Luke French

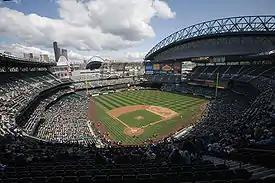
Safeco Field was French's home ballpark during his time with the Mariners.

In 2010, French started the season with Tacoma, where he had a 6–2 record and a 1.93 ERA (second in the league) through June 6. On that day, he was recalled by the Mariners to work out of the bullpen when Doug Fister went on the disabled list. He made two relief appearances and started a game on June 14 in place of Ian Snell, who had not been pitching well. French allowed four runs in four innings in a 9–3 loss to the St. Louis Cardinals. Four days later, French was optioned back to Tacoma. He was briefly recalled on July 9, making a relief appearance against the Yankees before being sent back to Tacoma the next day.